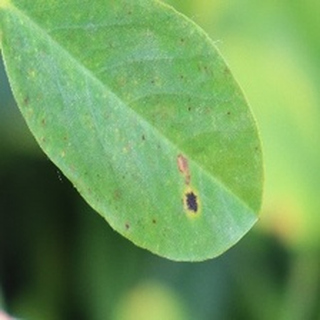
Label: groundnut_late_leaf_spot